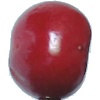
Label: Cherry 2